Phallus paintings in Bhutan

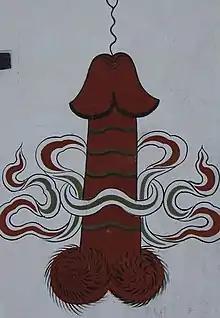
Phallus symbols depicted on houses in Bhutan

Phallus paintings in Bhutan are esoteric symbols, which have their origins in the Chimi Lhakhang monastery near Punakha, the former capital of Bhutan. The village monastery was built in honour of Lama Drukpa Kunley who lived at the turn of the 16th century and who was popularly known as the "Mad Saint" (nyönpa) or “Divine Madman” for his unorthodox ways of teaching, which amounted to being bizarre and shocking.